Radial Road 8

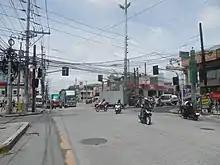
Quirino Highway in Baesa, Quezon City

NLEX connects to the Subic–Clark–Tarlac Expressway (SCTEX) via Clark Spur Road towards the interchange of SCTEX Main in Mabalacat. SCTEX Main then carries R-8 north towards Tarlac City.